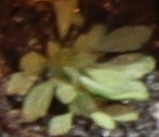
Label: Horseweed